Philippe Buchez

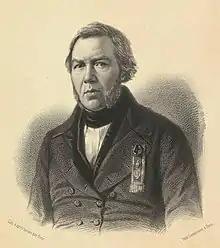
Philippe Buchez by Charles Bour

Philippe-Joseph-Benjamin Buchez (March 31, 1796–August 11, 1865), more commonly called Philippe Buchez, was a French historian, sociologist, and politician. He was the founder of the newspaper "L'Atelier", and he served briefly, in 1848, as the president of the Constituent National Assembly, which was then meeting at the Palais Bourbon in Paris.